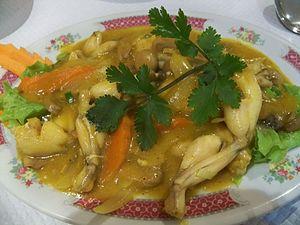
Plat asiatique de cuisses de grenouilles au cury
Les cuisses de grenouille sont utilisées comme ingrédient principal ou secondaire dans des préparations culinaires de plusieurs pays situés dans au moins trois continents. En Europe, les Français en sont les plus gros consommateurs, la France en importe entre 3 000 et 4 000 tonnes par an. En Suisse, selon les statistiques des douanes, entre 1995 et 2000 ce ne sont pas moins de 850 tonnes de cuisses qui ont été importées. En Allemagne la demande annuelle est d'environ 11 tonnes.